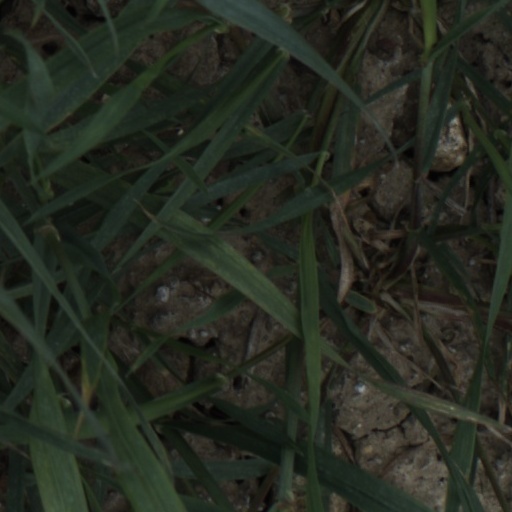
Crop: wheat